List of New England Revolution players

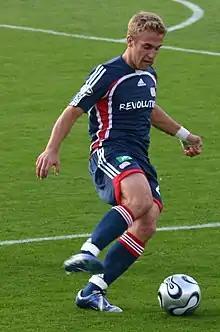
Taylor Twellman is the Revolution's all-time leading scorer with 101 league goals.

The New England Revolution is a soccer team based in Foxborough, Massachusetts, that competes in Major League Soccer (MLS), the first-division league in the United States. The club began play in 1996 as one of ten original MLS teams.